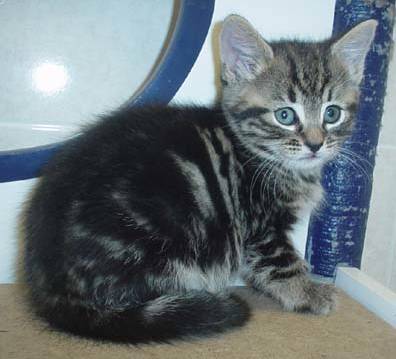
Label: cat